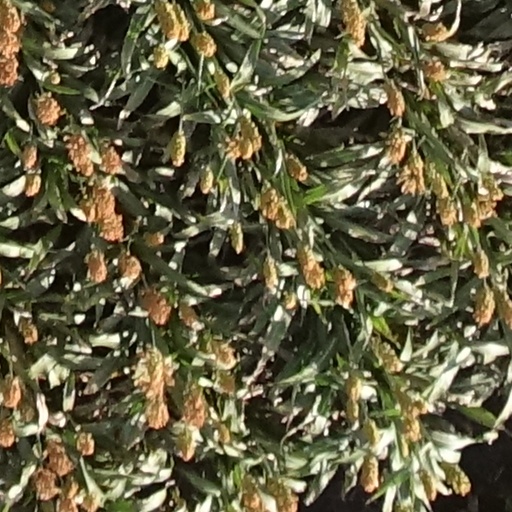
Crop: sorghum